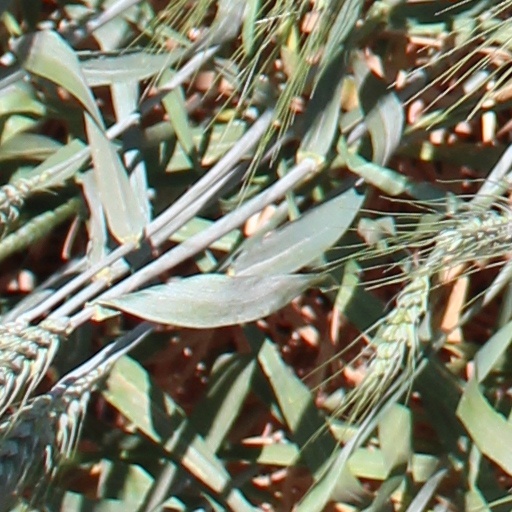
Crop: wheat